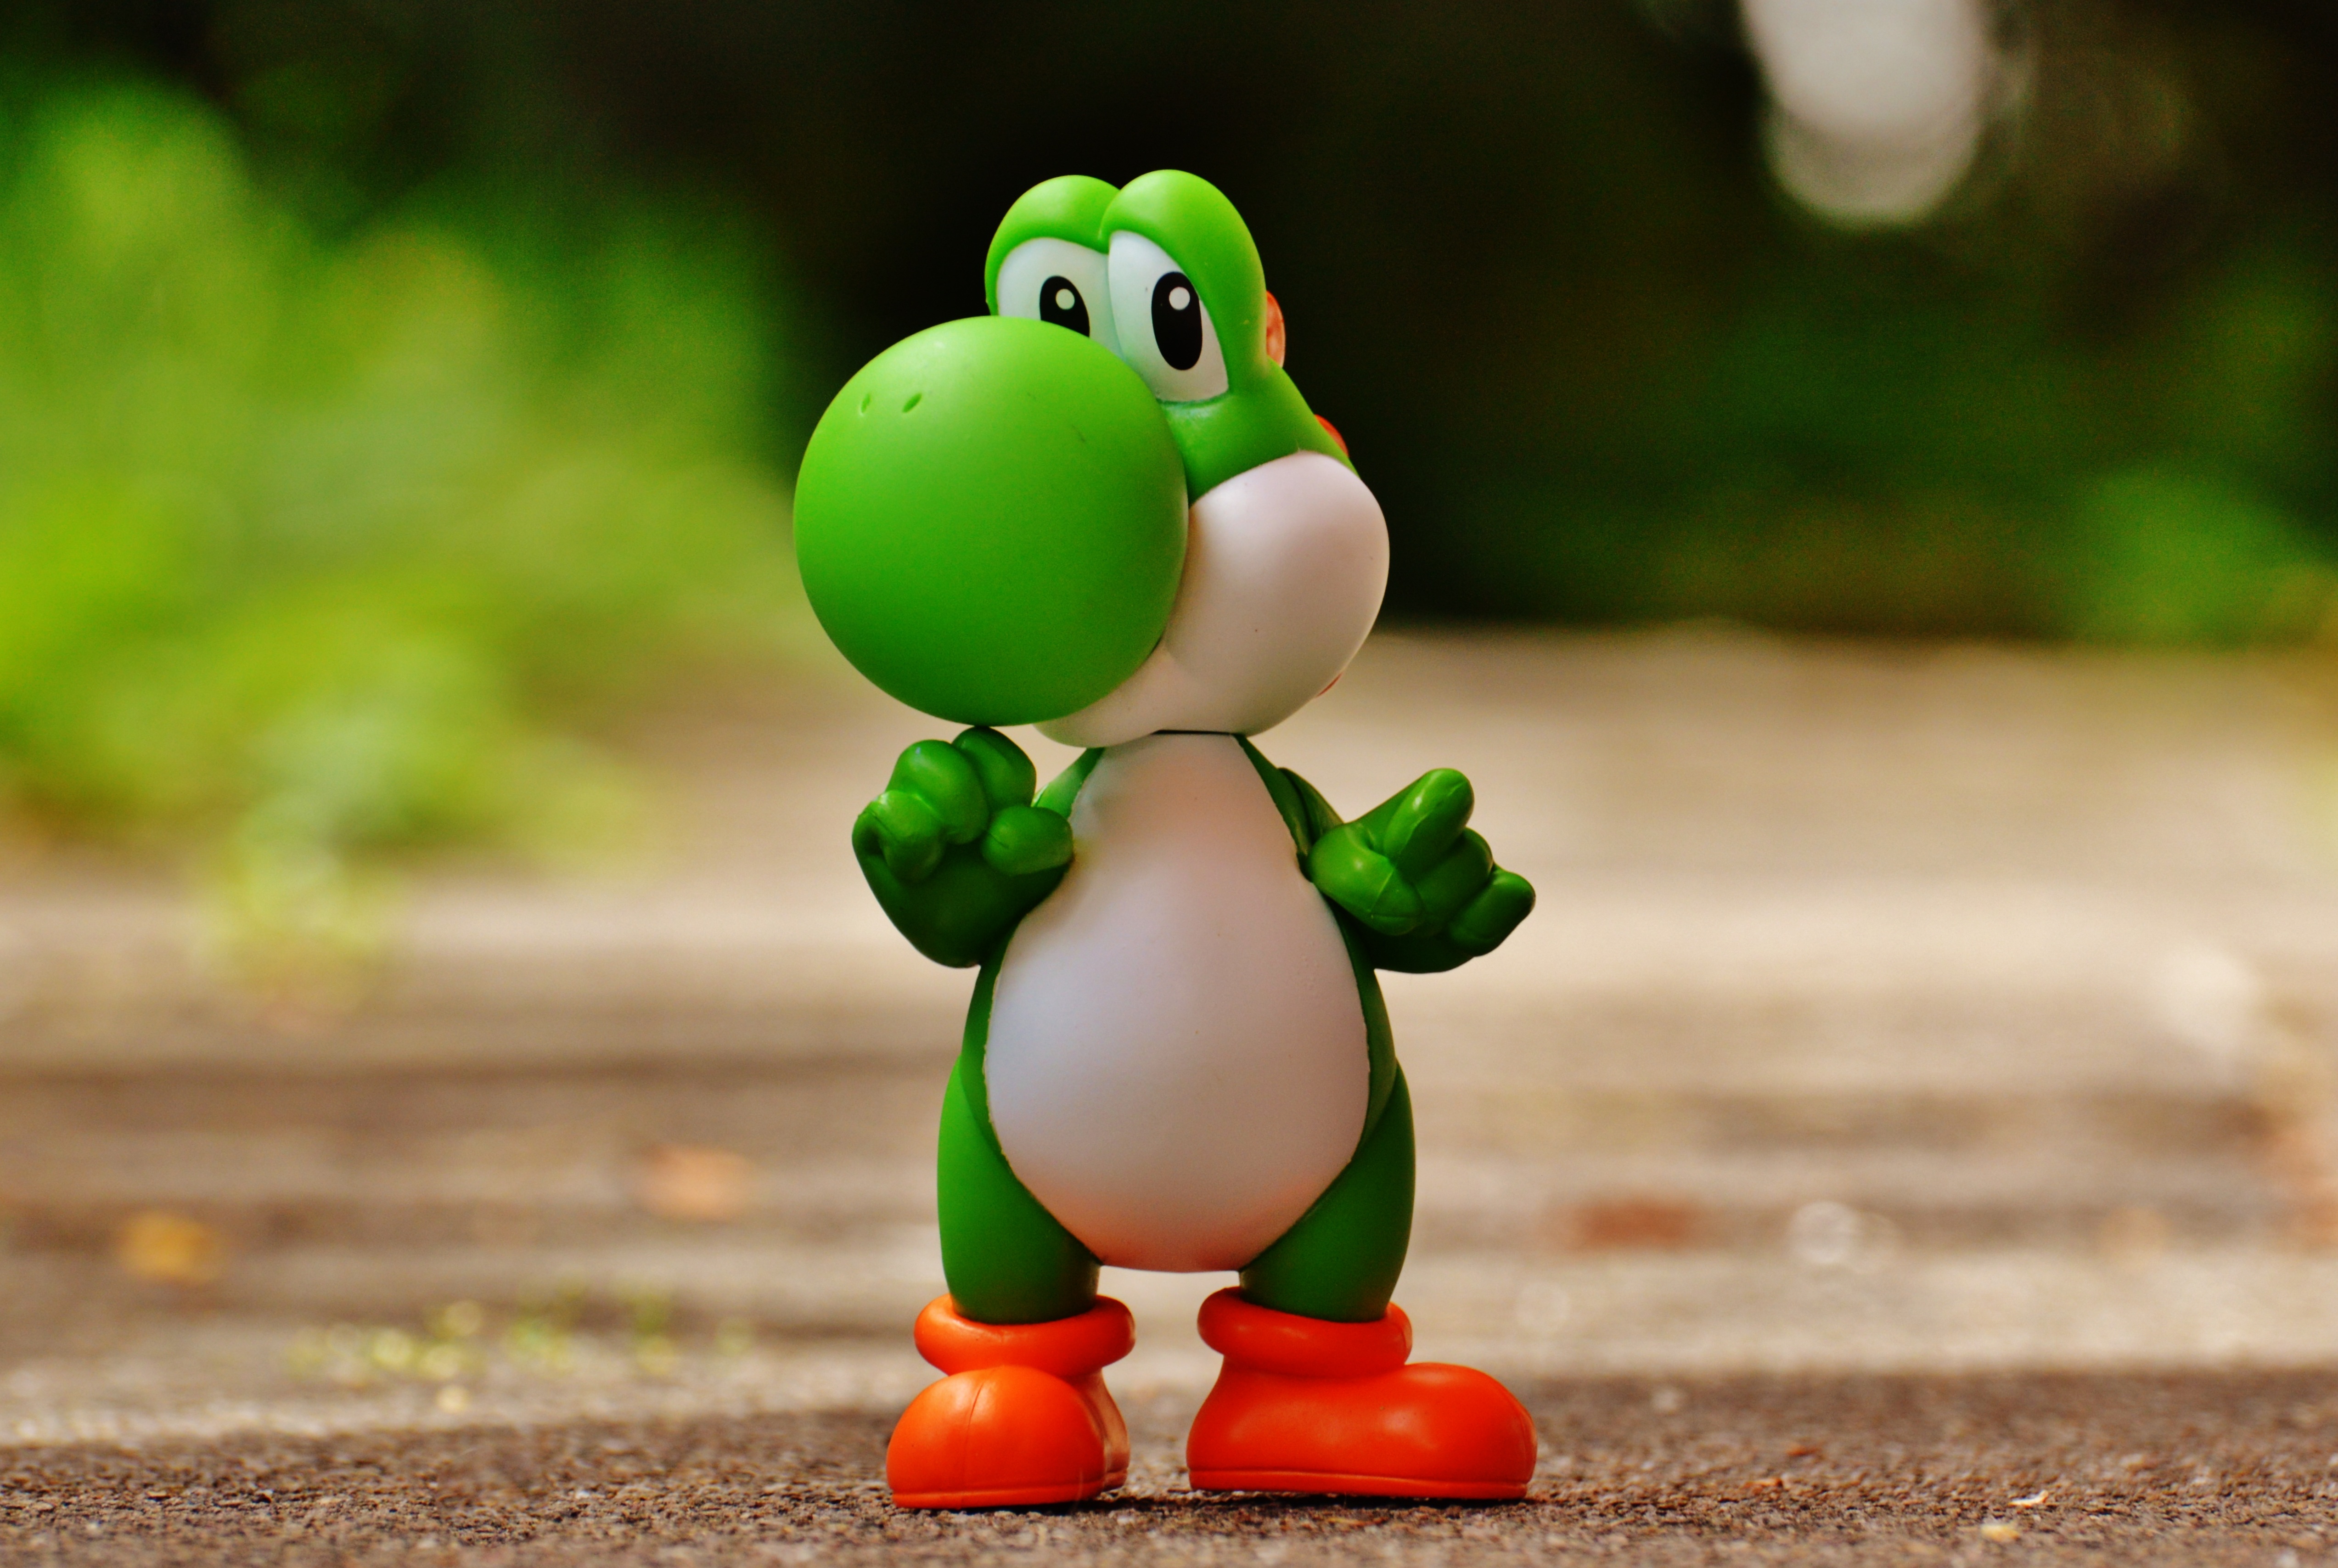
bird, video game, play, retro, cute, green, colorful, fig, children, video, happy, duck, toys, funny, super, classic, character, nintendo, water bird, cartoon, flightless bird, mario, game console, computer game, super mario bros, marios brother luigi, mushroom kingdom, nintendo entertainment system, super mario, yoschi